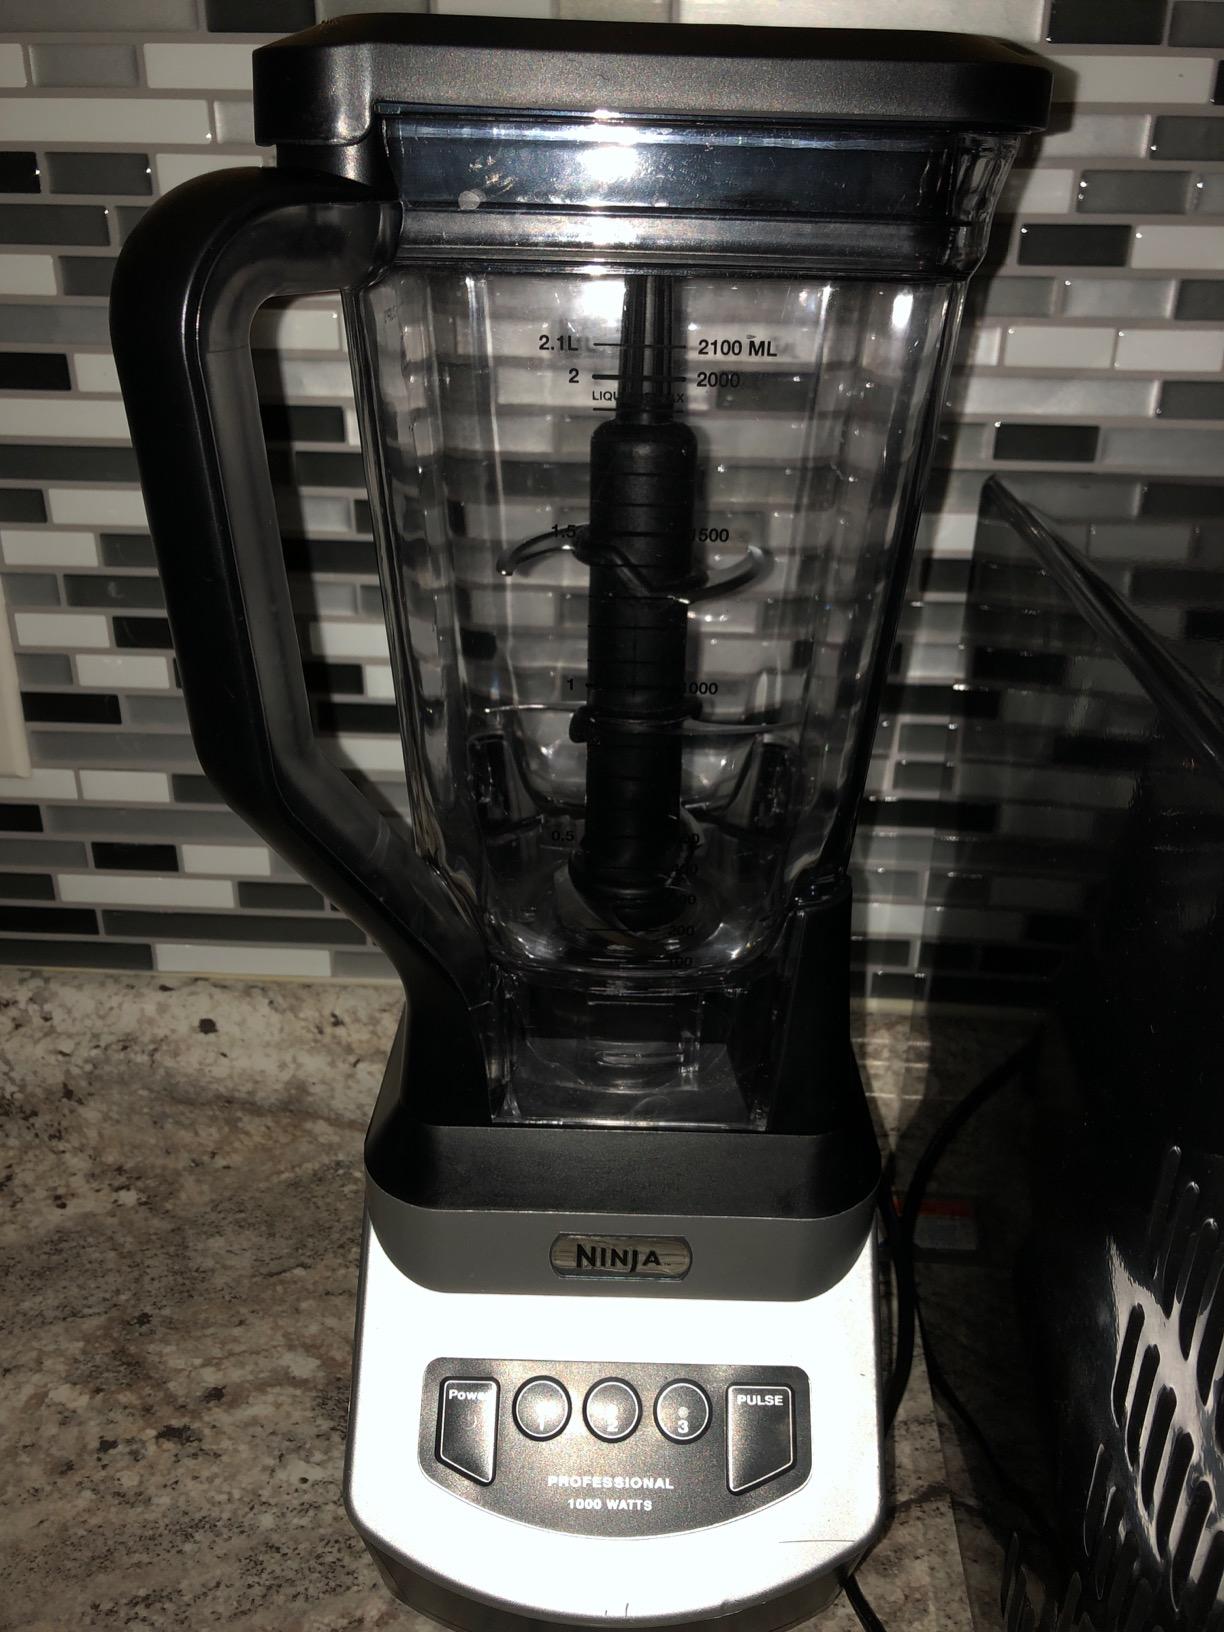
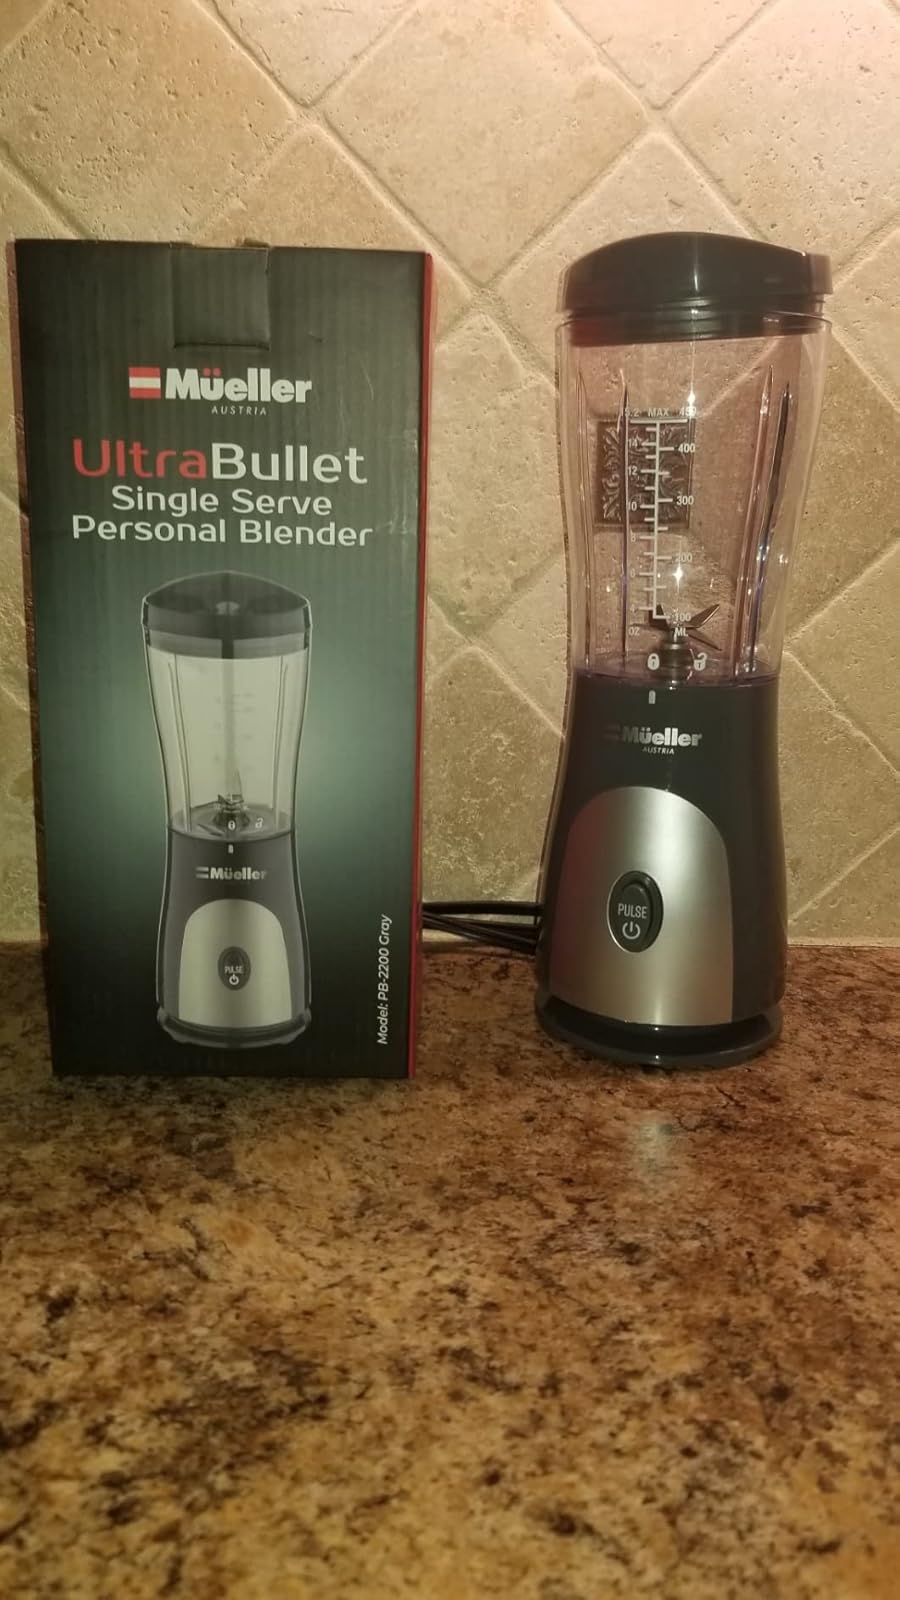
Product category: items_blender
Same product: no